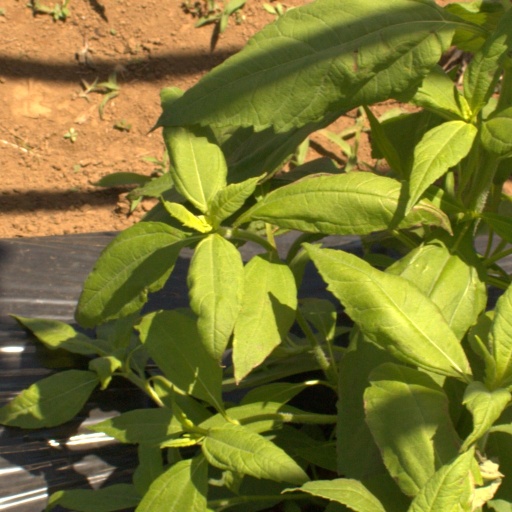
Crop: Jerusalem artichoke